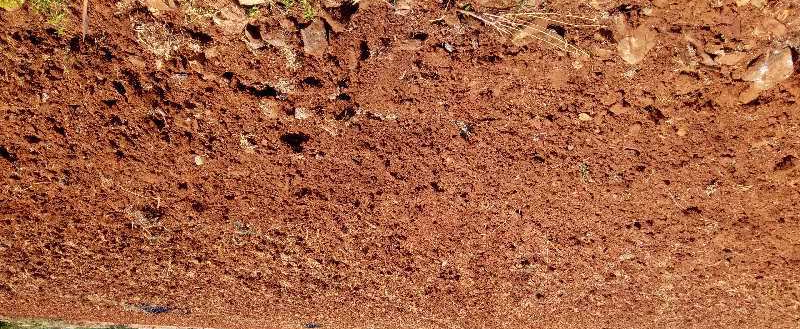
Soil type: Red soil